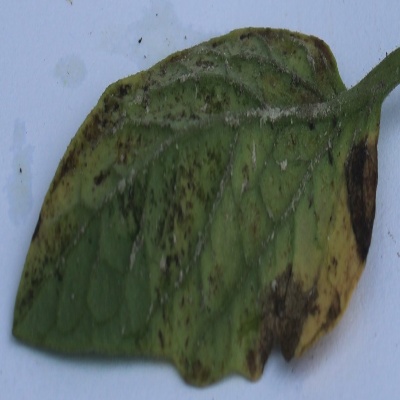
Crop: Tomato
Condition: septoria leaf spot